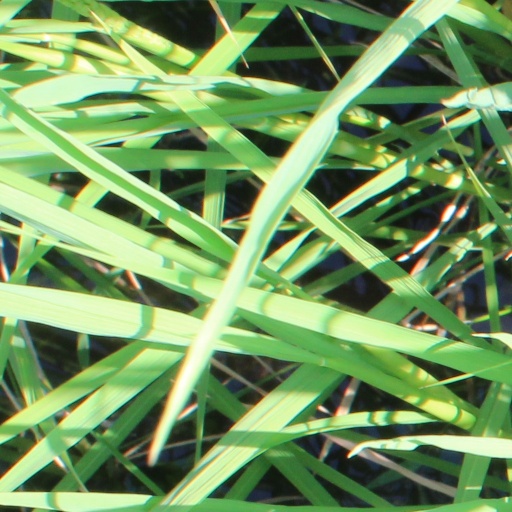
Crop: rice